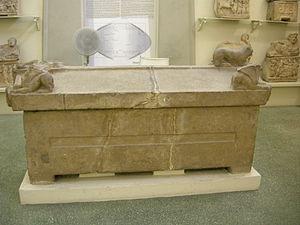
Le pépérin ou pépérite est une roche volcanique pyroclastique de teinte marron ou grise qu'on trouve en bloc ou en inclusion dans des laves ou des roches de type tuf volcanique.